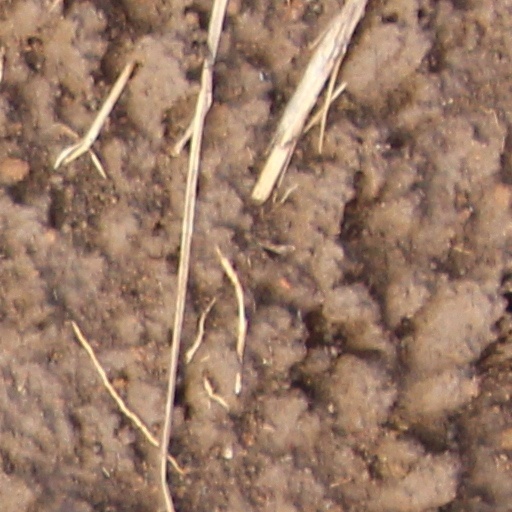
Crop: wheat